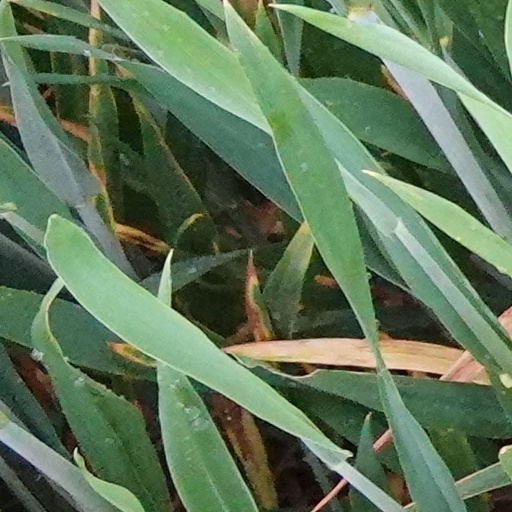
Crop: wheat